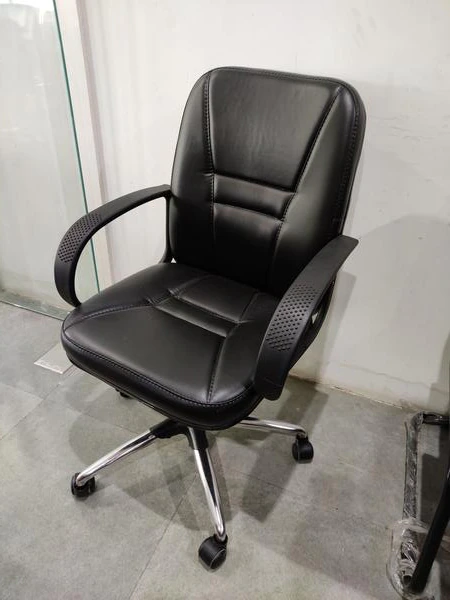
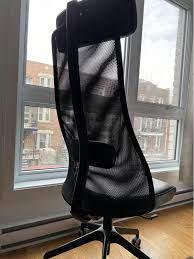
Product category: items_chair
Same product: no